Poland in the Eurovision Song Contest 1994

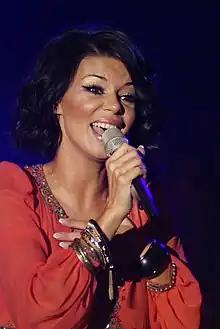
Edyta Górniak (pictured in 2008) was internally selected by to represent Poland in Dublin.

TVP internally selected its entry for the Eurovision Song Contest 1994. Initially, it approached established singer-songwriter Edyta Bartosiewicz, but she declined, believing that "Eurovision did not align with her artistic aspirations". The broadcaster then turned to Edyta Górniak, a young vocalist best known for her performance in the musical "Metro", who agreed to represent the country; originally, TVP planned for Górniak to perform a different song, composed by Włodzimierz Korcz with lyrics by Wojciech Młynarski, though she was not convinced by the proposed composition, requesting her manager to search for a replacement song. He would later curate "" (originally entitled ""; , a reference to the winning entry of the ), a demo of which was originally composed by in 1984 alongside English-language lyrics for the band Chicago, which had discarded it, with new lyrics written for Górniak by (though in English, not knowing the song would be entered into the contest). Upon first hearing the English-language demo, Górniak was not particularly impressed, describing it as "kitsch", but despite her initial reservations, she agreed to perform the song, which was translated into Polish for the competition.